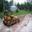
Label: tractor